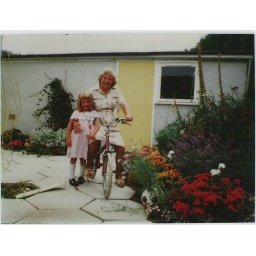
Isla and Granny at my old house in Hillcroft road in Banchory